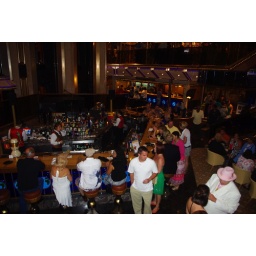
Don't miss Rosie in the pink hat and his wife--the lady in the white dress at the bar.